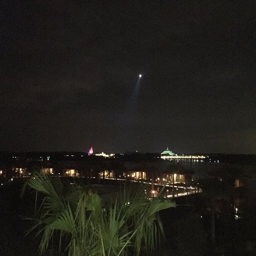
the boy had been wading in the water with his family tuesday night when the attack occurred .